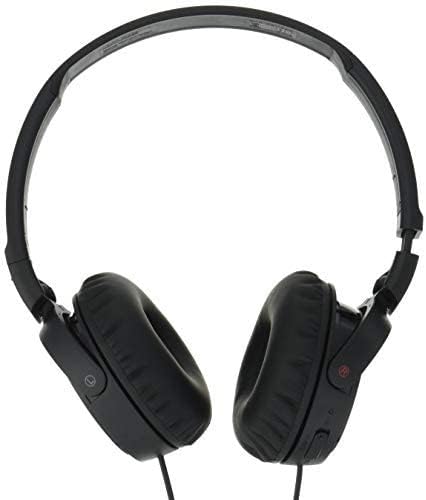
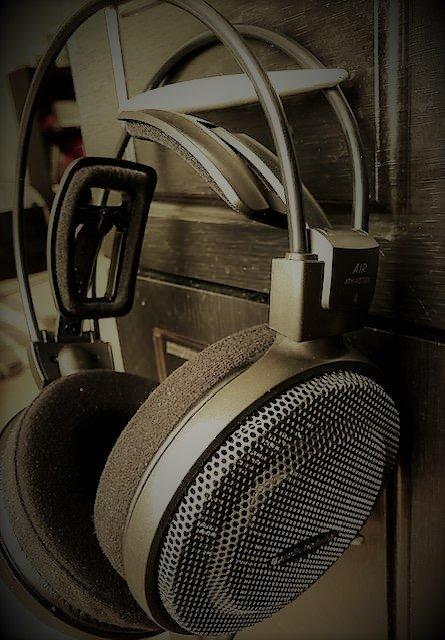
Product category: headphones
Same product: no